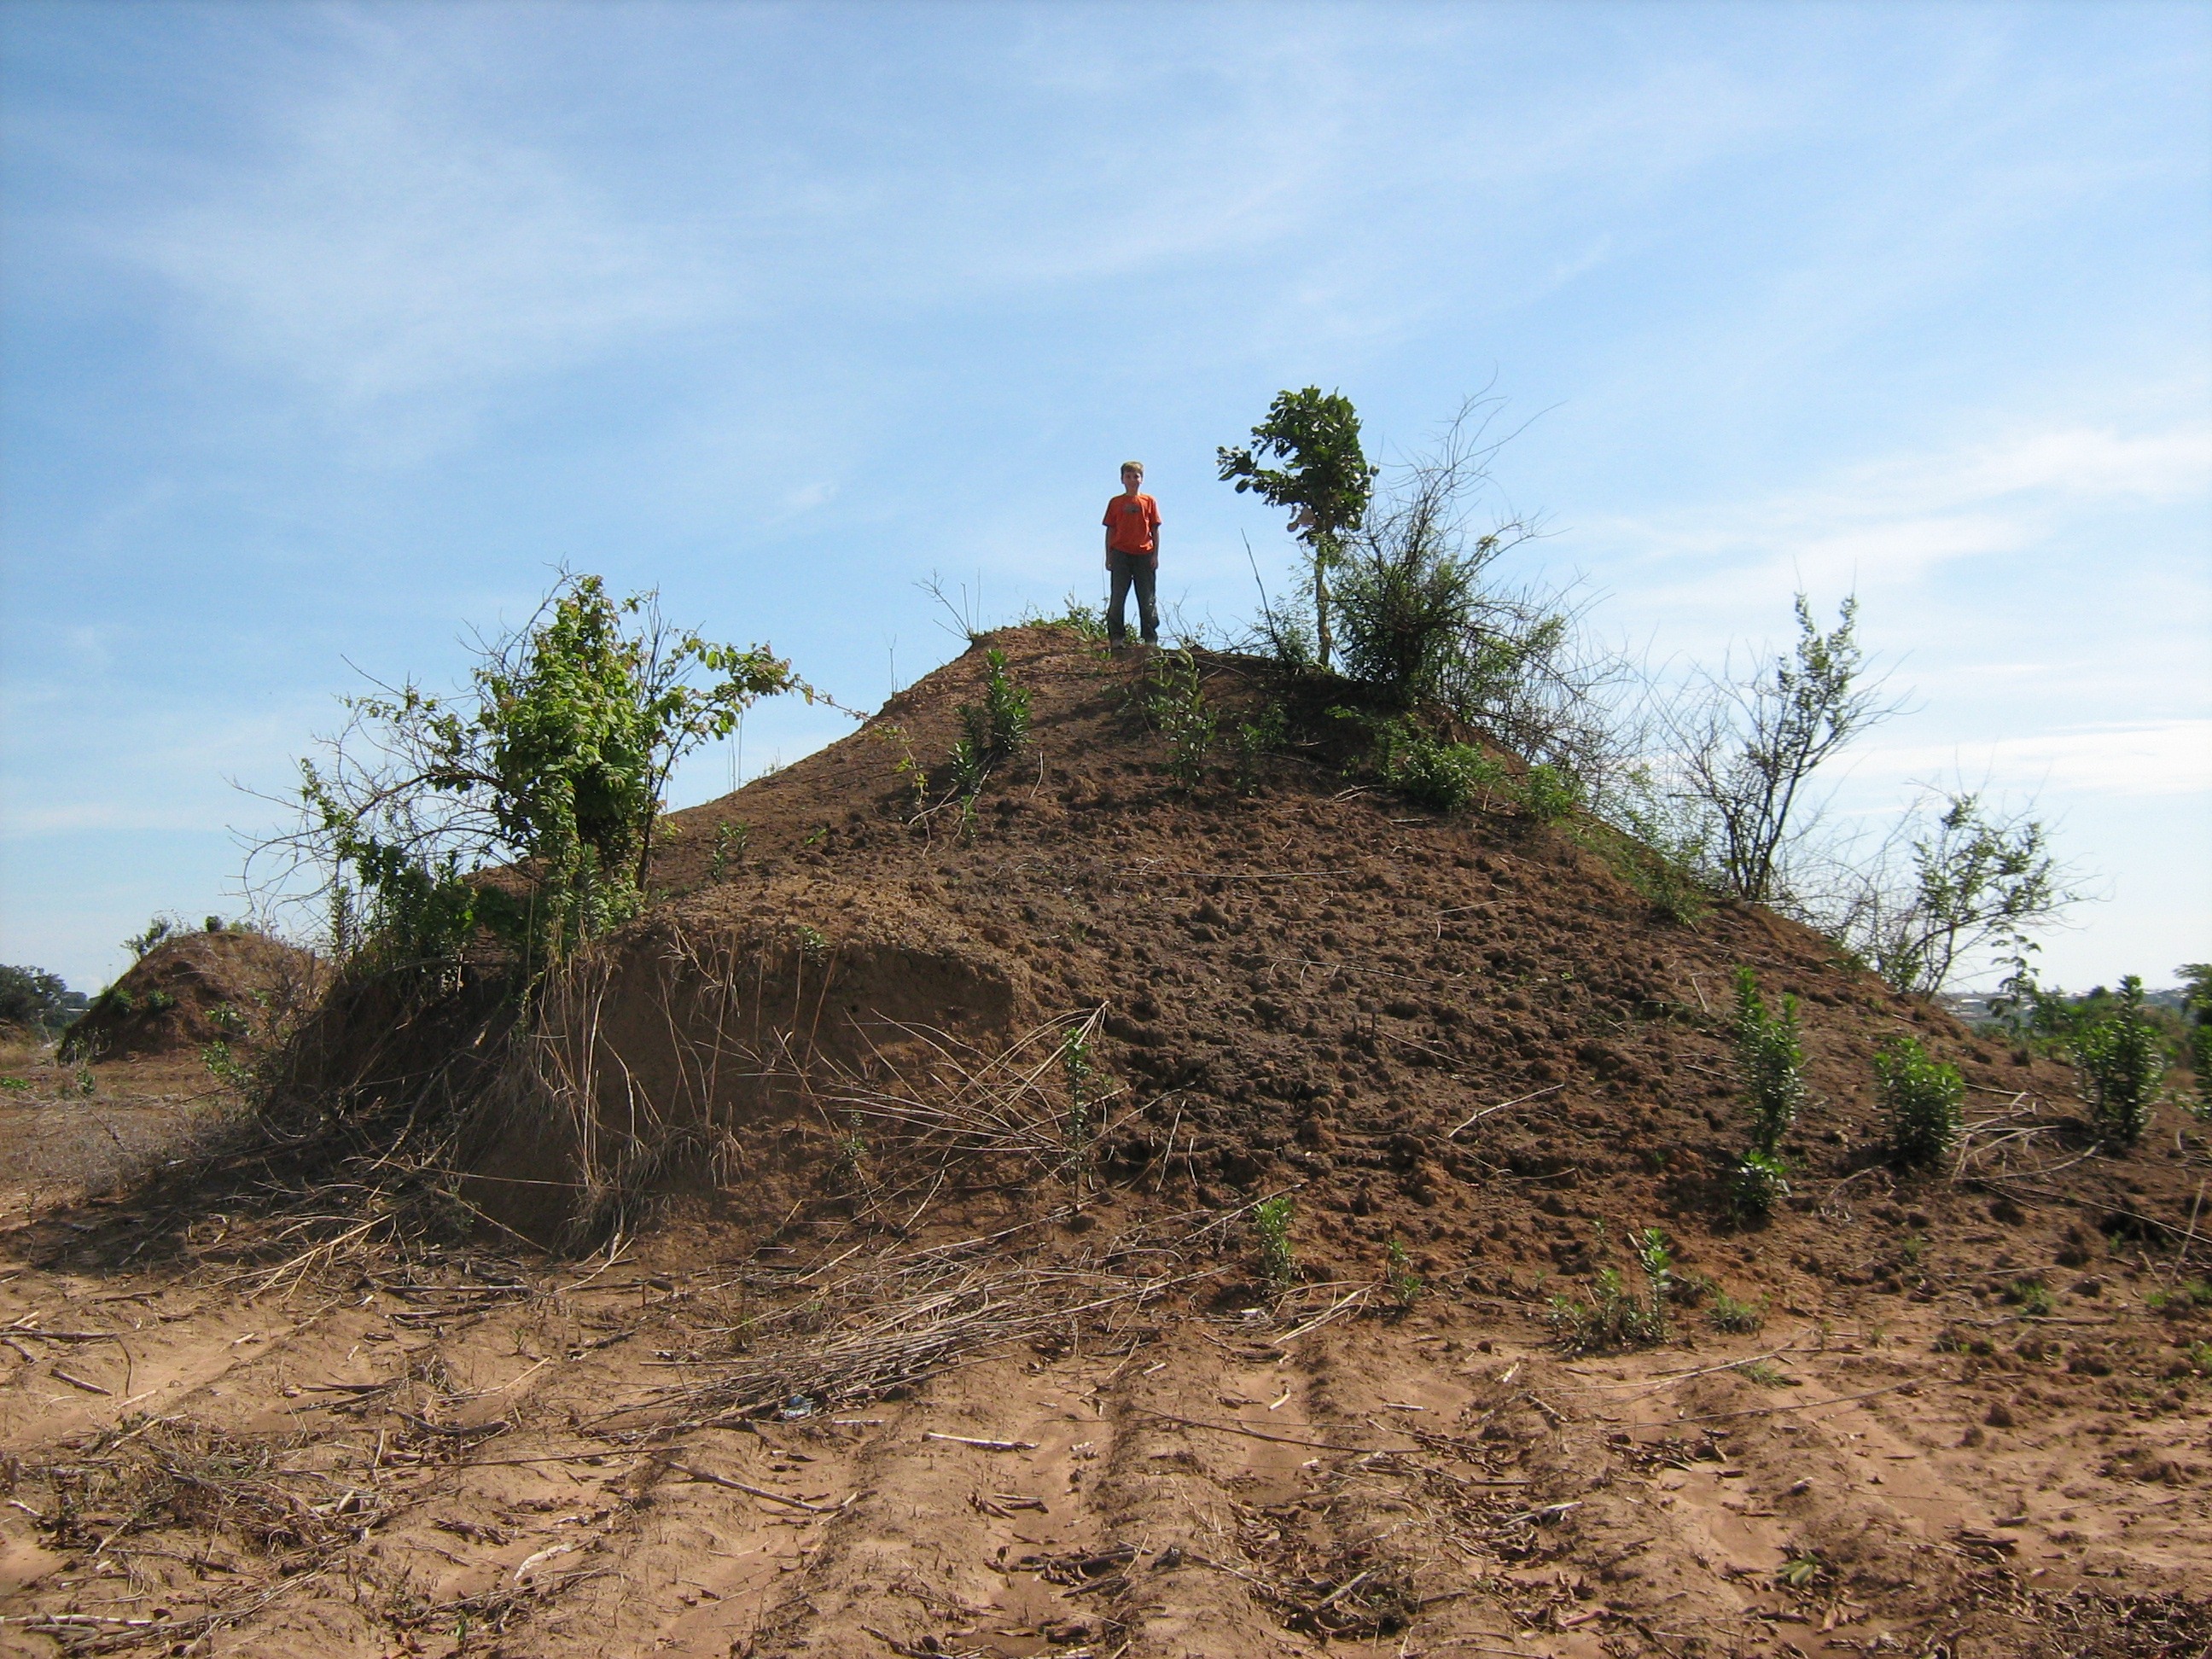
tree, nature, mountain, sky, hill, boy, africa, soil, agriculture, terrain, ridge, outside, clouds, geology, unusual, mound, rural area, geological phenomenon, giant ant hill, standing on top